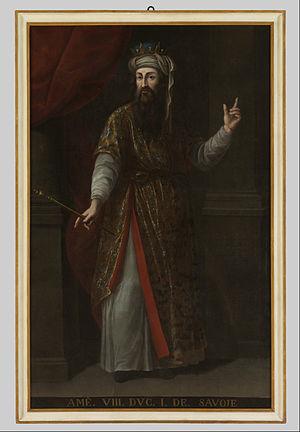
Marie de Bourgogne, née à Dijon en 1386 et morte à Thonon-les-Bains le 8 octobre 1422, est une noble issue de la dynastie française des Valois devenue comtesse puis duchesse de Savoie à la suite de son mariage avec Amédée VIII de Savoie. Elle est la fille de Philippe, dit le Hardi, duc de Bourgogne et de Marguerite III de Flandre.
Les statuts de Savoie que l'on trouve également sous les formes Statuta vetera, parfois Decreta Sabaudiæ ducalia, ou encore Réformes universelles de Savoie, est un code de législation et d'administration, promulgué le 17 juin 1430 par le duc Amédée VIII de Savoie, rassemblant et unifiant l'ensemble des lois et règlements concernant le duché de Savoie. Ces statuts sont un « code tout entier de politique, de justice, de procédure et d’administration, destiné spécialement à la Savoie ».
Cette liste des papes est celle des 266 évêques de Rome, appelés également papes à partir du IVᵉ siècle, guides de l’Église catholique romaine, que cite l’Annuaire pontifical, et des antipapes.
Amédée VIII, dit « le Pacifique », né au château de Chambéry, le 4 septembre 1383, et mort à Genève, le 7 janvier 1451, est comte de Savoie, duc de Chablais et d'Aoste, prince, marquis en Italie, comte de Genève, vicaire impérial, puis duc de Savoie, et antipape sous le nom de Félix V. Il est le fils d’Amédée VII dit le comte Rouge et de Bonne de Berry.